Rohtak

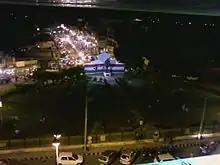
View of D-Park, Model Town

Old sectors of the city are Sector 14, Sector 1, Sector 2, Sector 3 and Sector 4. Sectors 5, 6, 28 (Omaxe City) and 34-36 (Suncity) were recently developed, while Sector 21, Sector 25 and Sector 27 are currently in the process of development. Model Town, DLF Colony, Sector 1 and Sector 14 are considered to be upmarket areas of the city. Entrance of Sector-14 is opposite to Gate number 2 of Maharshi Dayanand University. D-Park, Model Town comprises all branded showrooms and one of the best places to hangout in the city.